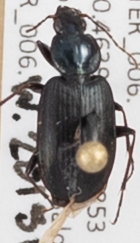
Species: Agonum placidum
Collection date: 2015-08-20
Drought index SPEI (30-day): -0.362
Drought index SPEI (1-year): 1.594
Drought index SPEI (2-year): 1.69